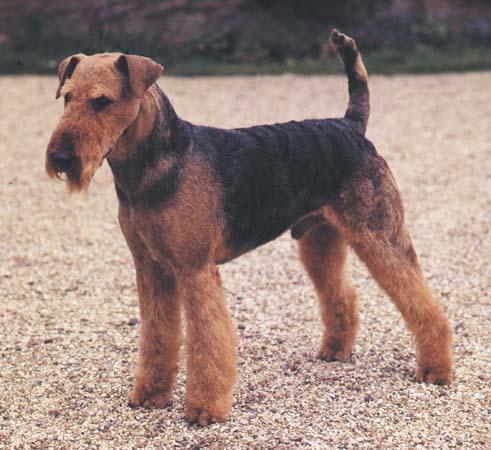
otterhound